Durrani–Qing relations

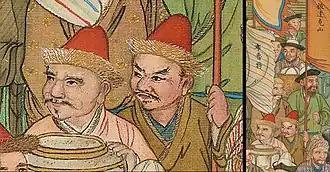
Delegates from Badakhshan in Peking, 1761

Fazil Biy, the ruler of Kokand, and other Kyrgyz chieftains pleaded to Ahmad Shah Durrani, the ruler of the Durrani Empire, to aid them against Qing expansionism. Ahmad Shah accepted the call for aid, and began preparing by occupying the regions between Tashkent and Kokand in 1763, though later withdrawing by 1764 as any alliance failed to be forged.